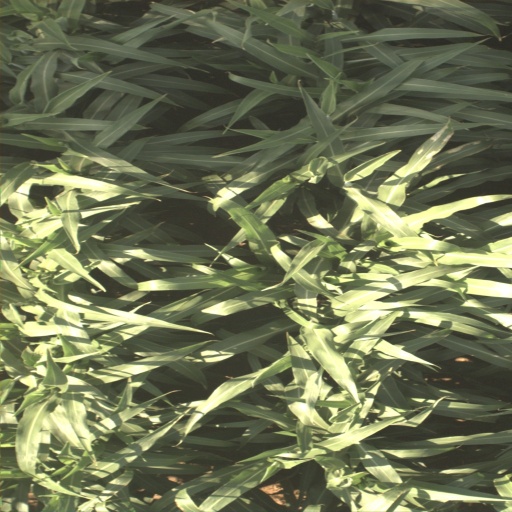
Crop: sorghum